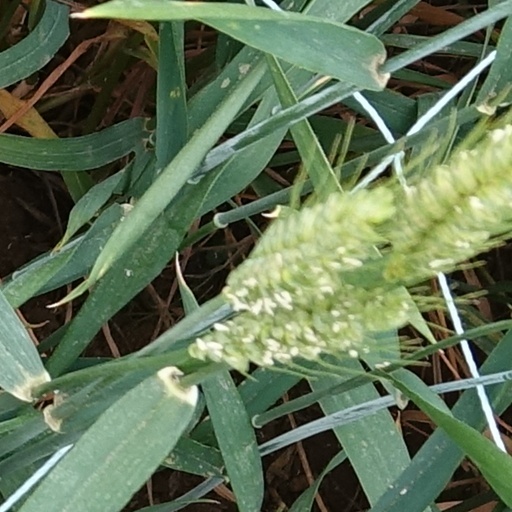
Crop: wheat